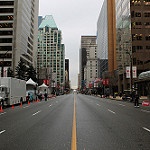
Scene: Outdoor